Negro Casas 40th Anniversary Show

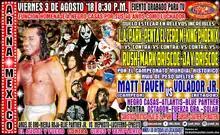
Official poster for the event

The Negro Casas 40th Anniversary Show, or more properly Funcion Homenaje a Atlantis por sus 40 Años como luchador (Spanish for "Tribute to Negro Casas for 40 years as a wrestler") was a professional wrestling super card held on August 3, 2018. The show was produced and scripted by the Mexican professional wrestling promotion Consejo Mundial de Lucha Libre (CMLL: Spanish for "World Wrestling Council") and took place at Arena México in Mexico City, Mexico. The special edition of CMLL's Super Viernes show honored CMLL wrestler Negro Casas for reaching his 40th anniversary as a professional wrestler.